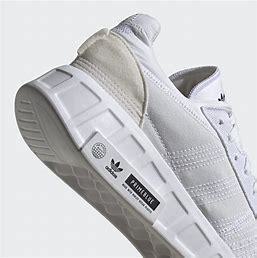
Brand: Adidas
Model: Geodiver Primeblue